Gyrator–capacitor model

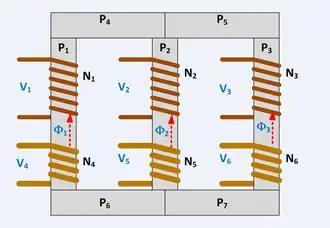
Three phase transformer with windings and permeance elements.

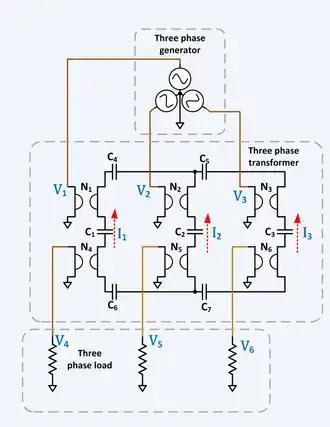
Schematic using gyrator-capacitor model for transformer windings and capacitors for permeance elements

This example shows a three-phase transformer modeled by the gyrator-capacitor approach. The transformer in this example has three primary windings and three secondary windings. The magnetic circuit is split into seven reluctance or permeance elements. Each winding is modeled by a gyrator. The gyration resistance of each gyrator is equal to the number of turns on the associated winding. Each permeance element is modeled by a capacitor. The value of each capacitor in farads is the same as the inductance of the associated permeance in henrys.